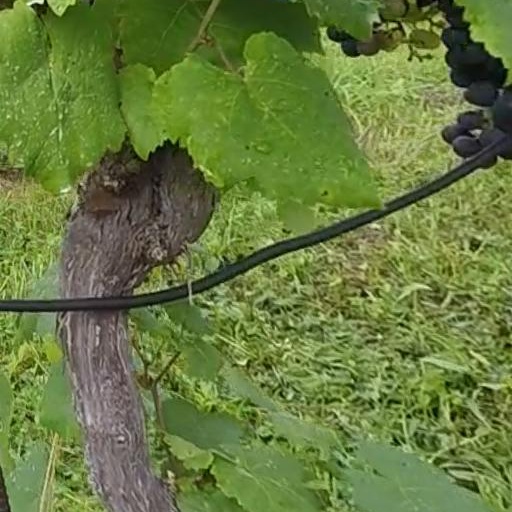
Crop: grape